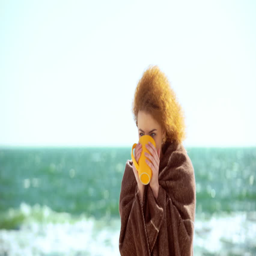
pensive woman thinking about everything at the coast of the sea